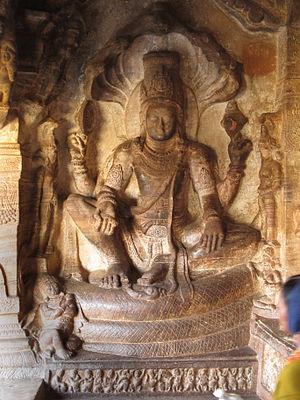
Vishnu assis sur Ananta, tourné vers l'Ouest (direction des eaux). Deuxième porche. Sanctuaire excavé. Grotte 3, Badami, Karnataka. Fin du VIe siècle
Vishnou, on trouve aussi Vichnou, également appelé Hari, Padmanabhi ou Padmanabha, est le deuxième dieu de la trimūrti, avec Brahma et Shiva. La trimūrti incarne le cycle de manifestation, conservation et dissolution de l'univers dont Brahma est le créateur, Vishnou le protecteur et Shiva le destructeur. Vishnou est connu pour ses nombreux avatars. Il est la divinité principale du vishnouisme, l'une des deux grandes écoles qui partagent l'hindouisme avec le shivaïsme.
Badami est une petite ville de l'État du Karnataka en Inde, située dans le district de Bagalkot, à environ 120 km au sud de Bijapur.